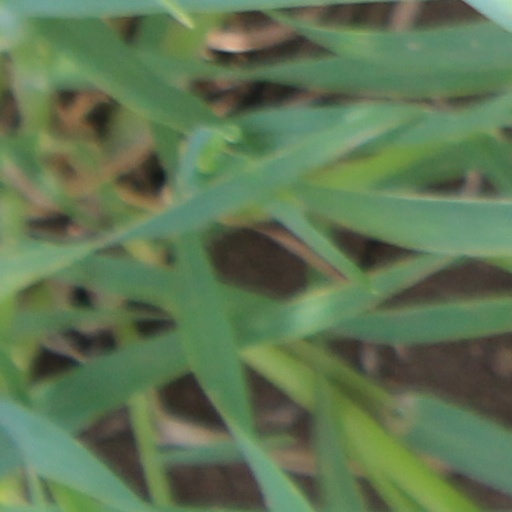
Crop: wheat